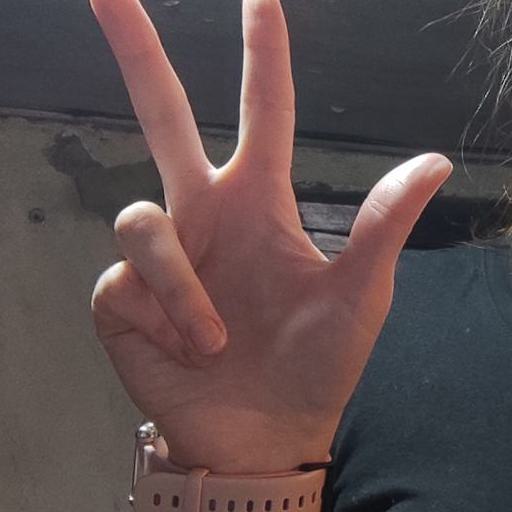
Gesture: three2